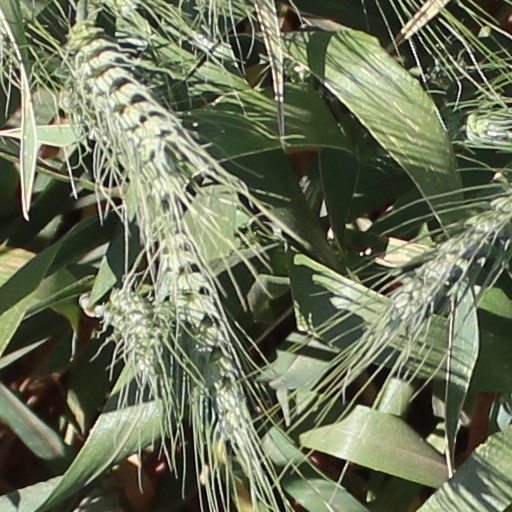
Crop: wheat